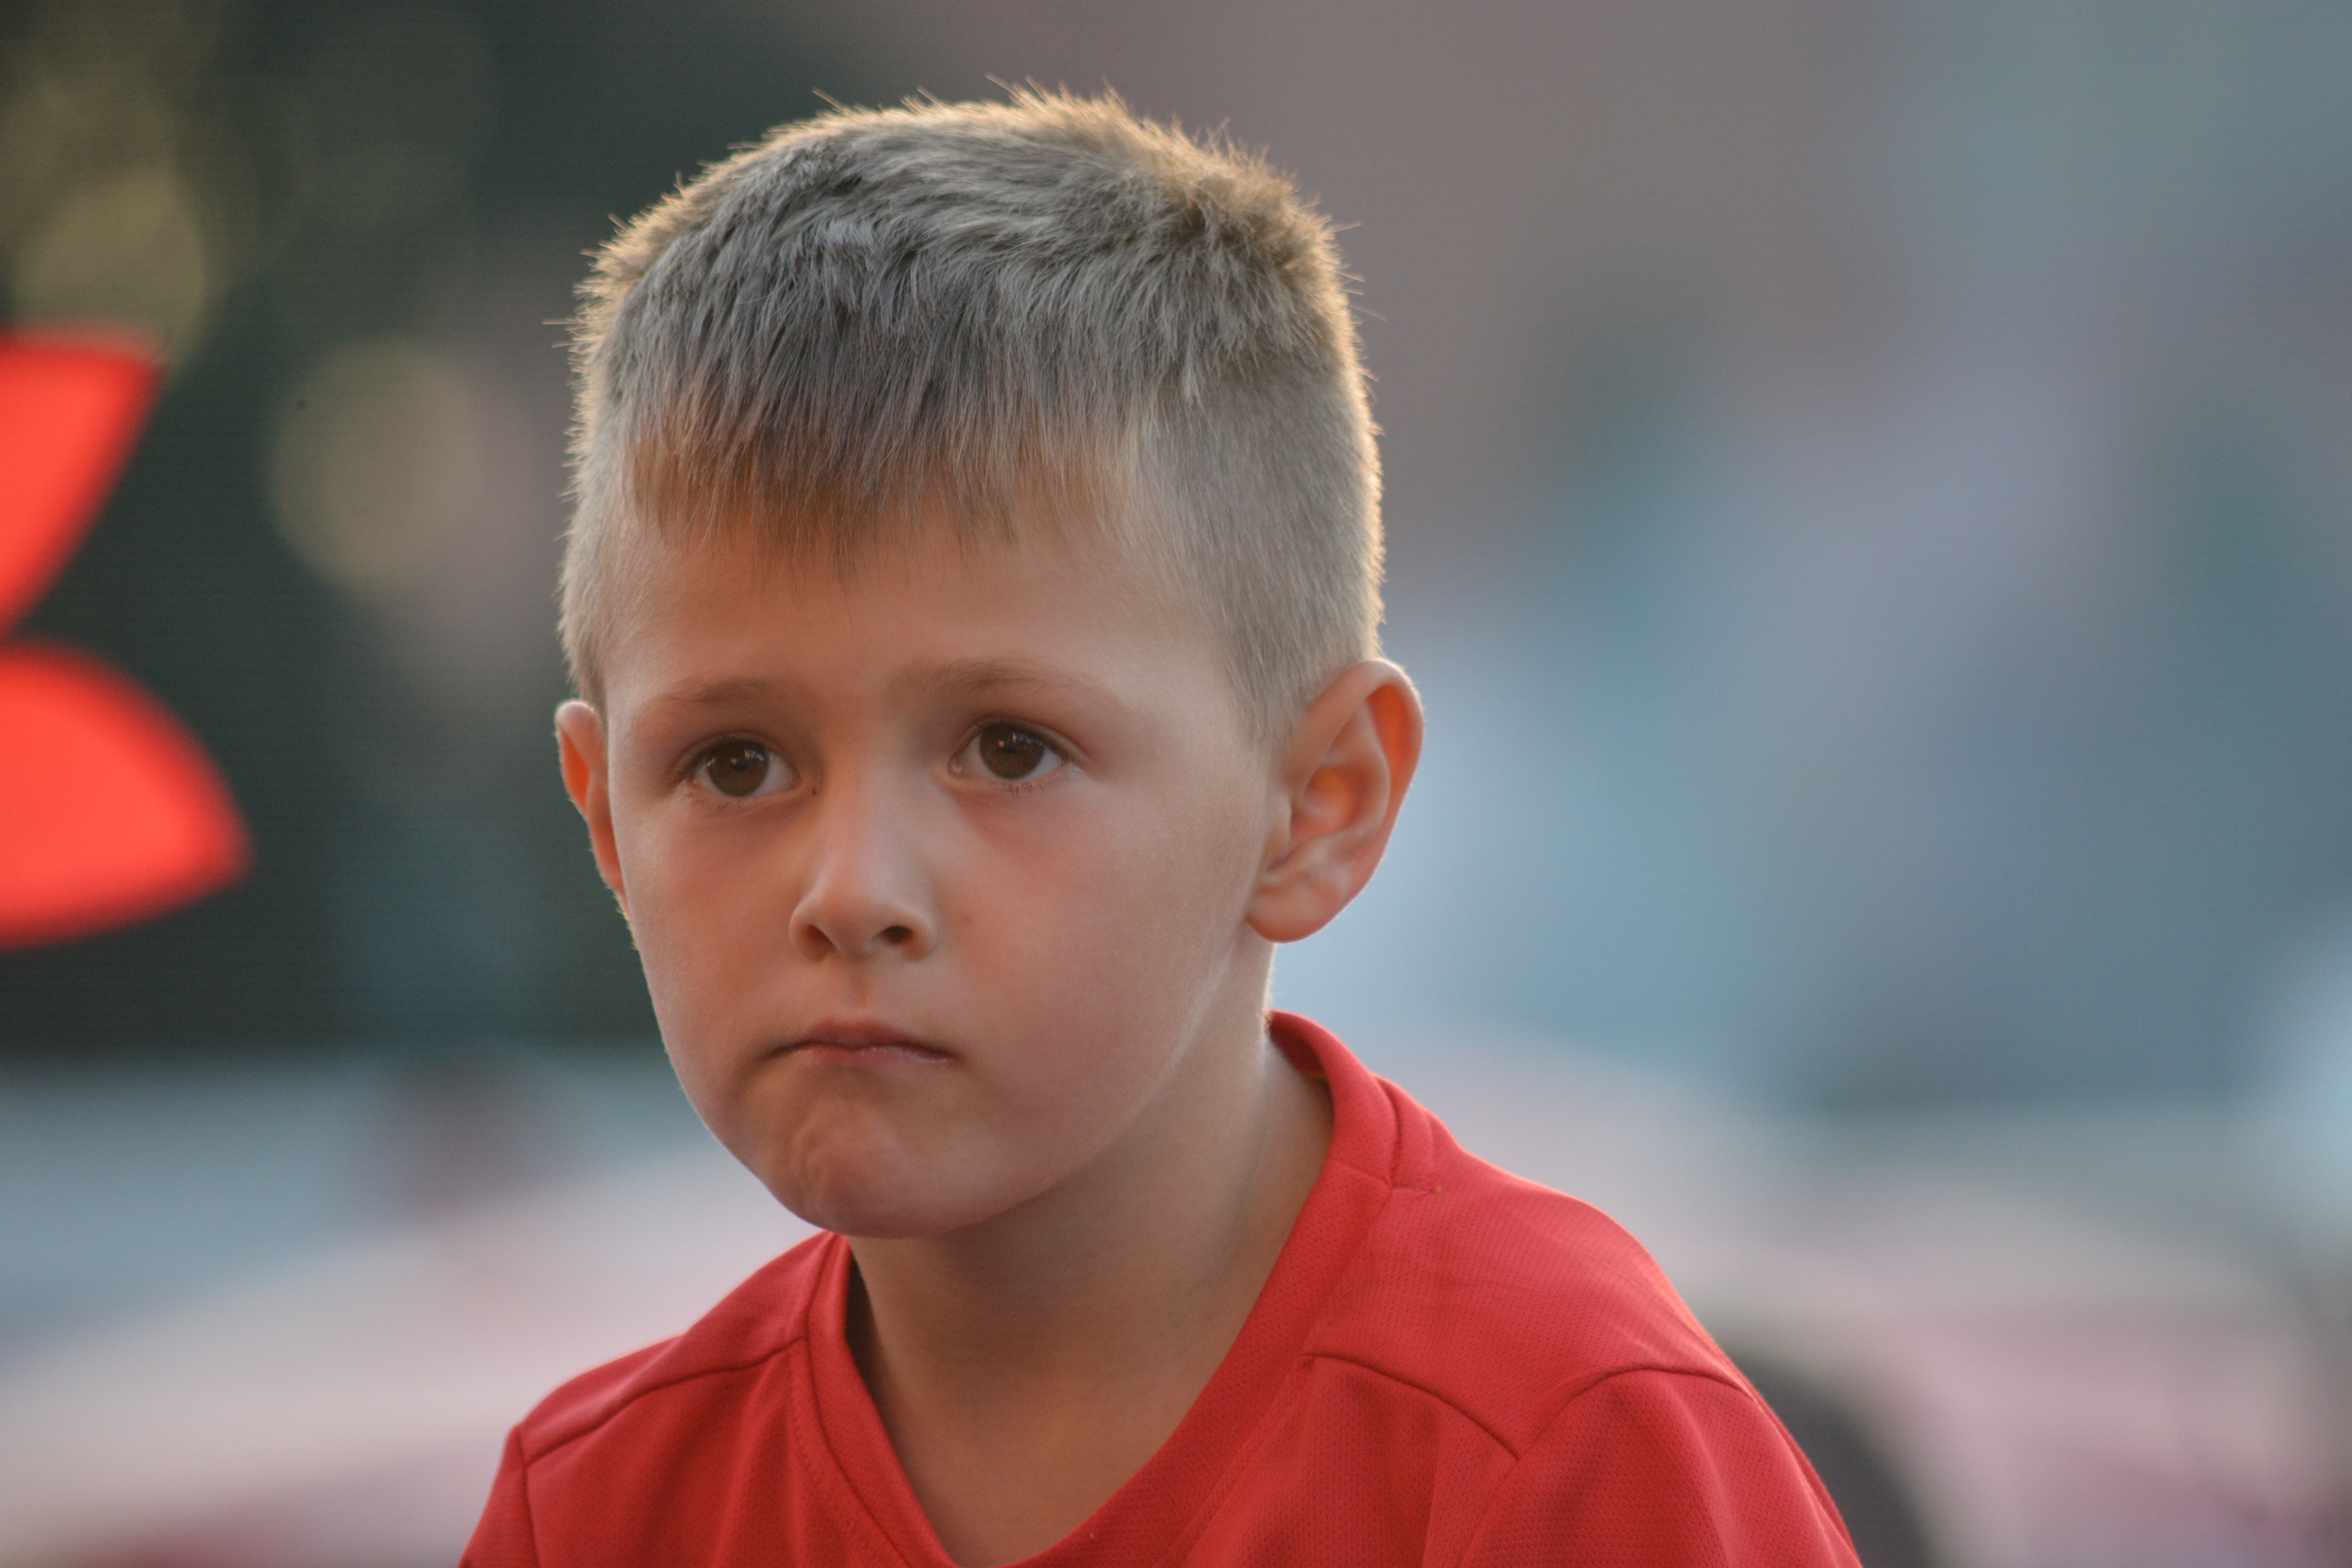
person, play, boy, male, portrait, red, child, facial expression, smile, infant, toddler, event, hamburg, open air, football player, natural light, public room, bramfeld, district festival, ndr